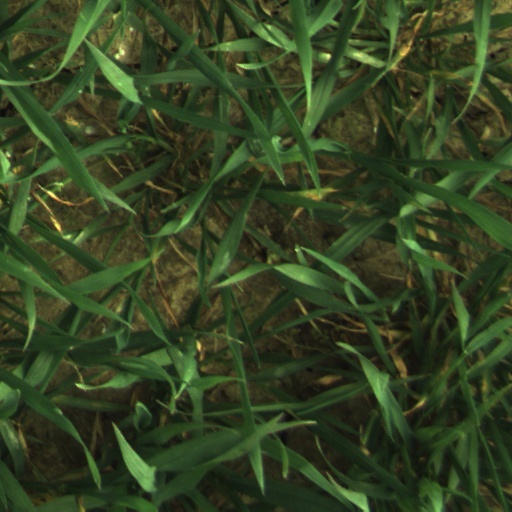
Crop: wheat